Education in Victoria

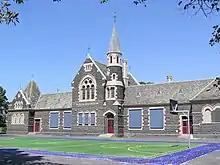
Williamstown Primary School

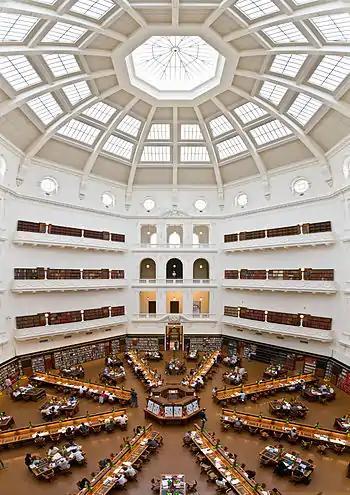
State Library of Victoria, Melbourne's largest public library. (La Trobe Reading Room – 5th floor view)

Education in Victoria, Australia is supervised by the Department of Education and Training, which is part of the State Government and whose role is to "provide policy and planning advice for the delivery of education". It acts as advisor to two state ministers, that for Education and for Children and Early Childhood Development.